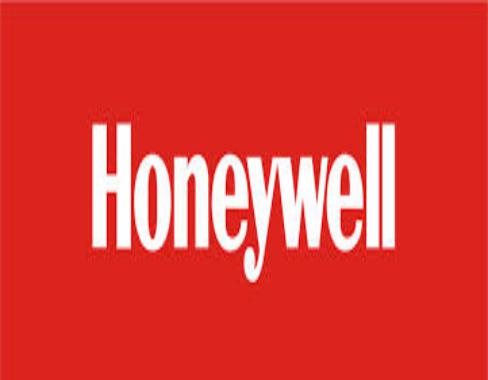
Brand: Honeywell
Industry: Necessities